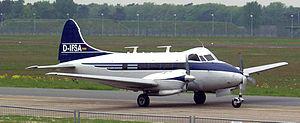
Le de Havilland DH. 104 Dove est un avion monoplan conçu par la société britannique de Havilland qui fut employé comme avion de transport sur de courts trajets. C'était le successeur du biplan De Havilland DH.89 Dragon Rapide.